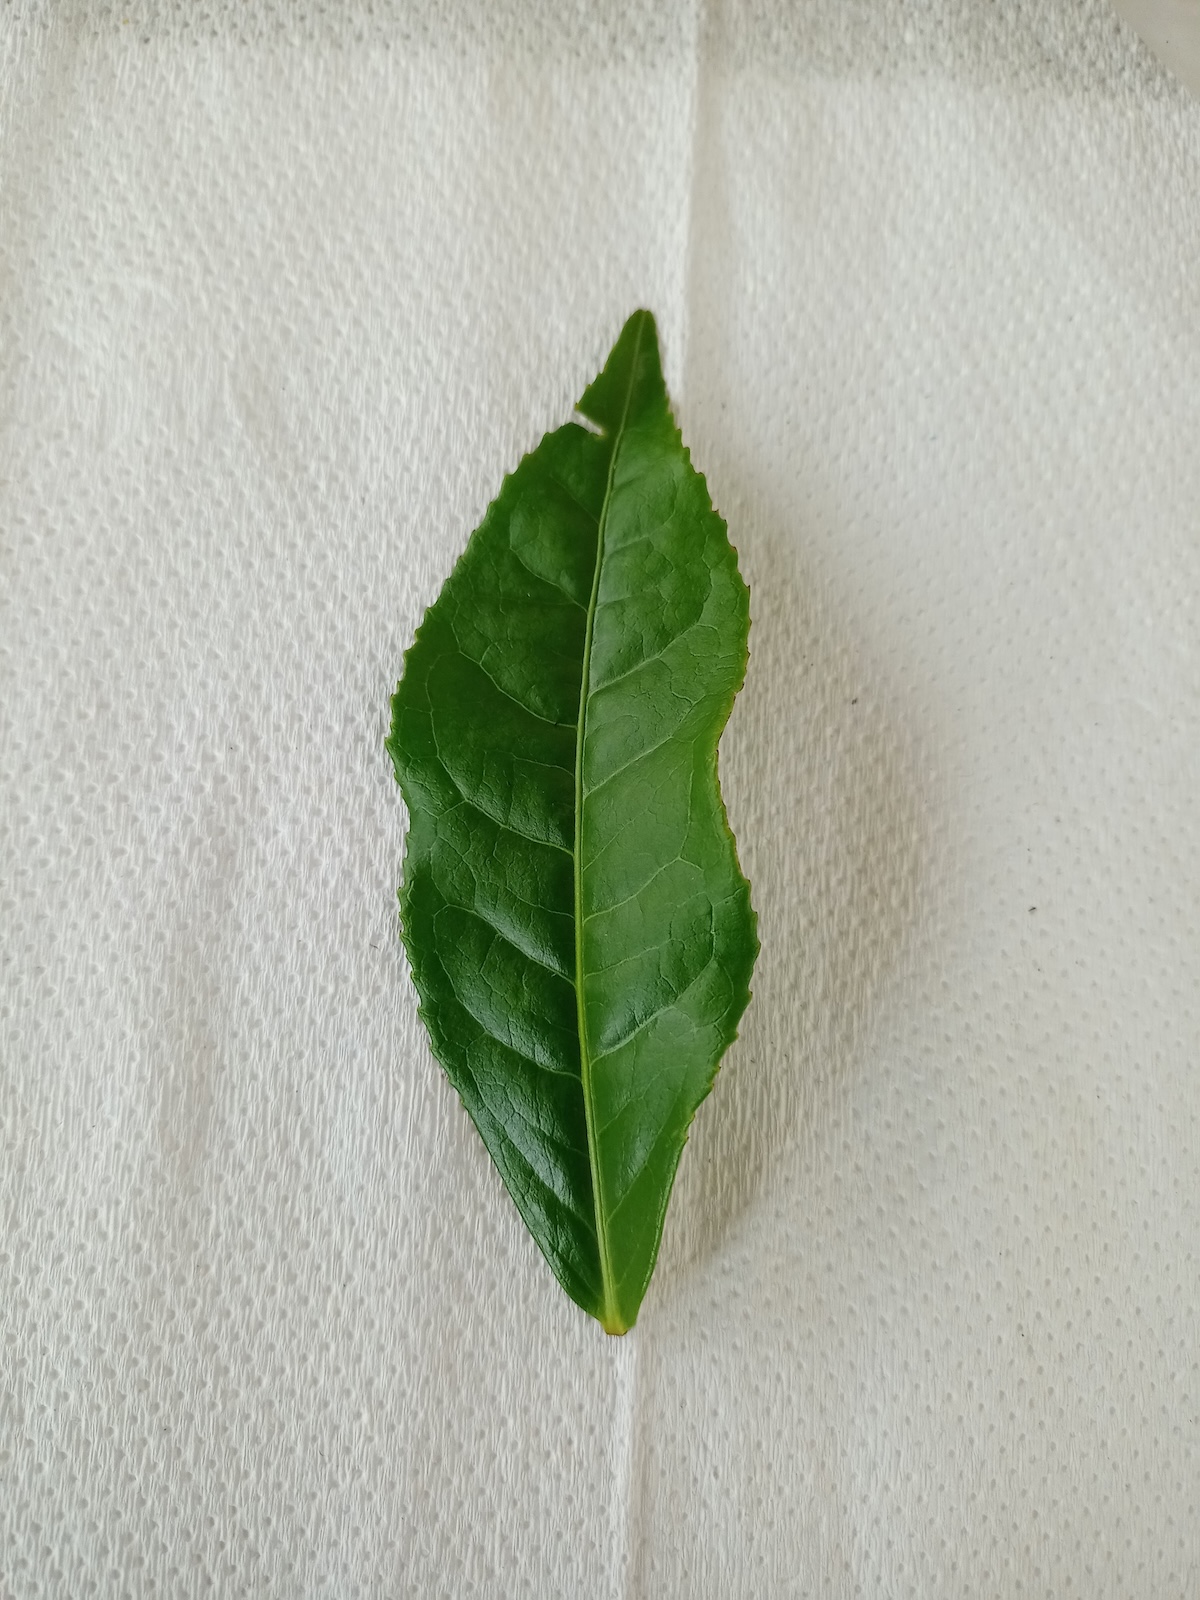
Label: Healthy leaf